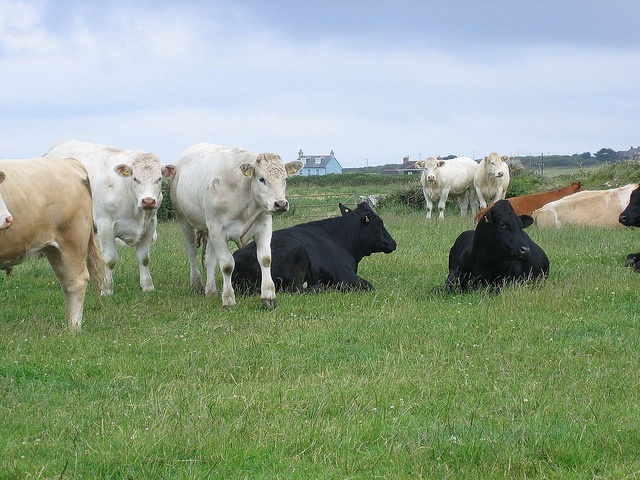
Several cows in a field. Some are laying down, some standing up.
A herd of white, brown, and black cattle are standing and resting in a field.
A group of all colored cows laying and standing in the grass.
Some cows grazing in a field with overcast skies.
A herd of cattle laying and standing on a lush green field.